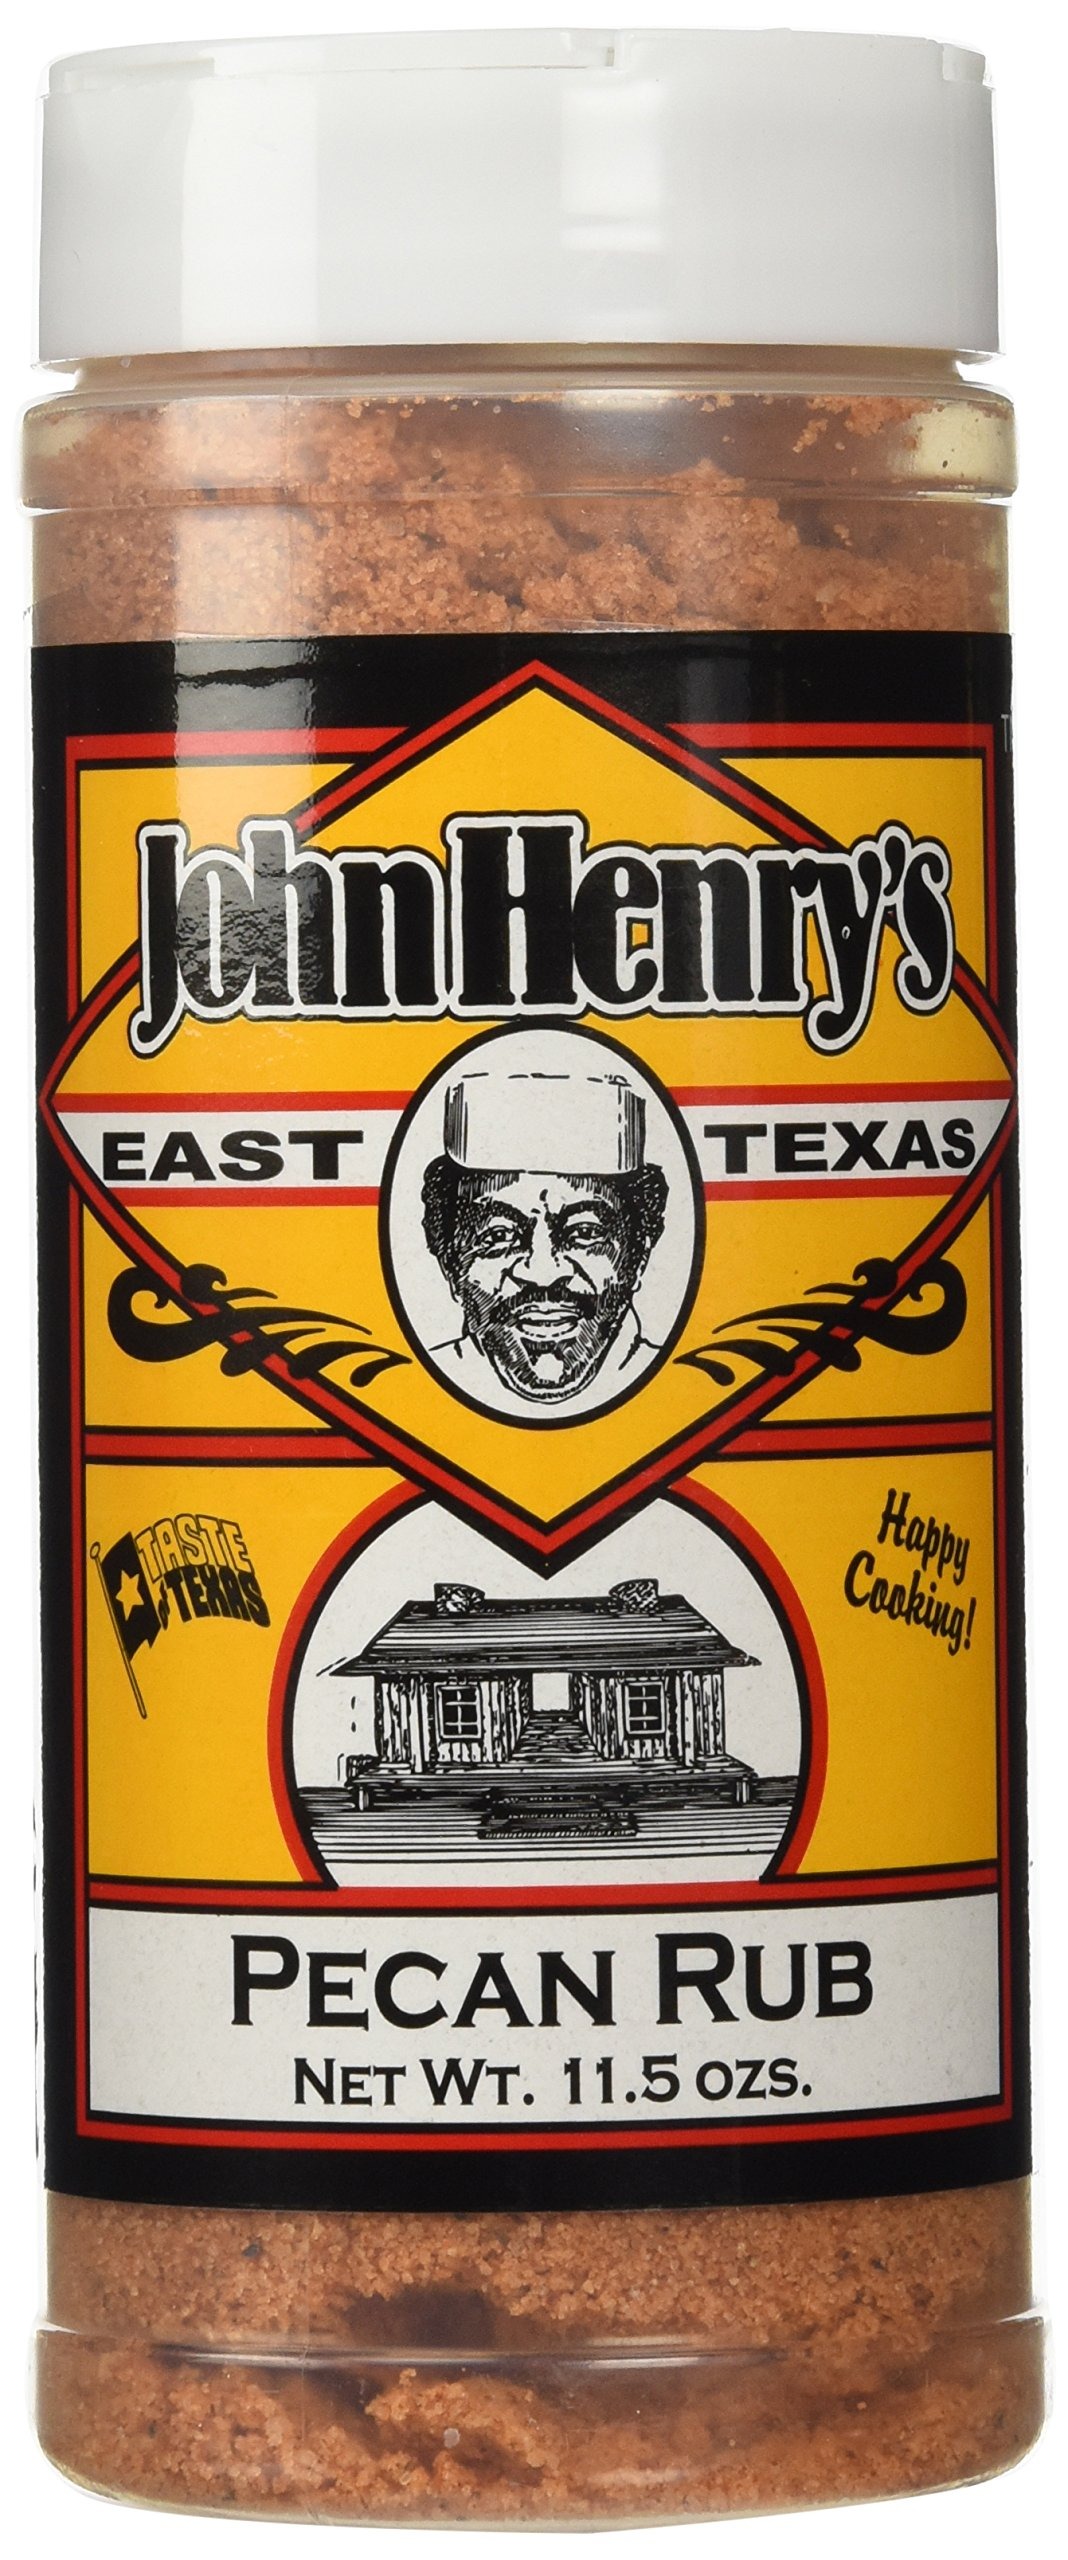
Item Name: John Henry's Pecan Rub (11.5 oz)
Bullet Point 1: 11.5 ounces of delicious and flavorful Pecan Rub Seasoning
Bullet Point 2: Crafted by internationally known culinary and BBQ Master, John Henry
Bullet Point 3: Adds all-purpose flavor to anything — and extra flavorful on brisket, chicken, fish, ribs, and vegetables
Bullet Point 4: Can be used before, during, or after preparation and cooking
Bullet Point 5: Proudly made in the USA
Product Description: This is John Henry's most popular rub seasoning. Perfect for barbecuing when the weather is too cold or too hot. Use this product in your oven and get the flavor of the wood without the hassle. Perfect for brisket, chicken, fish, ribs, and vegetables.
Value: 11.5
Unit: Ounce

Price: 17.14